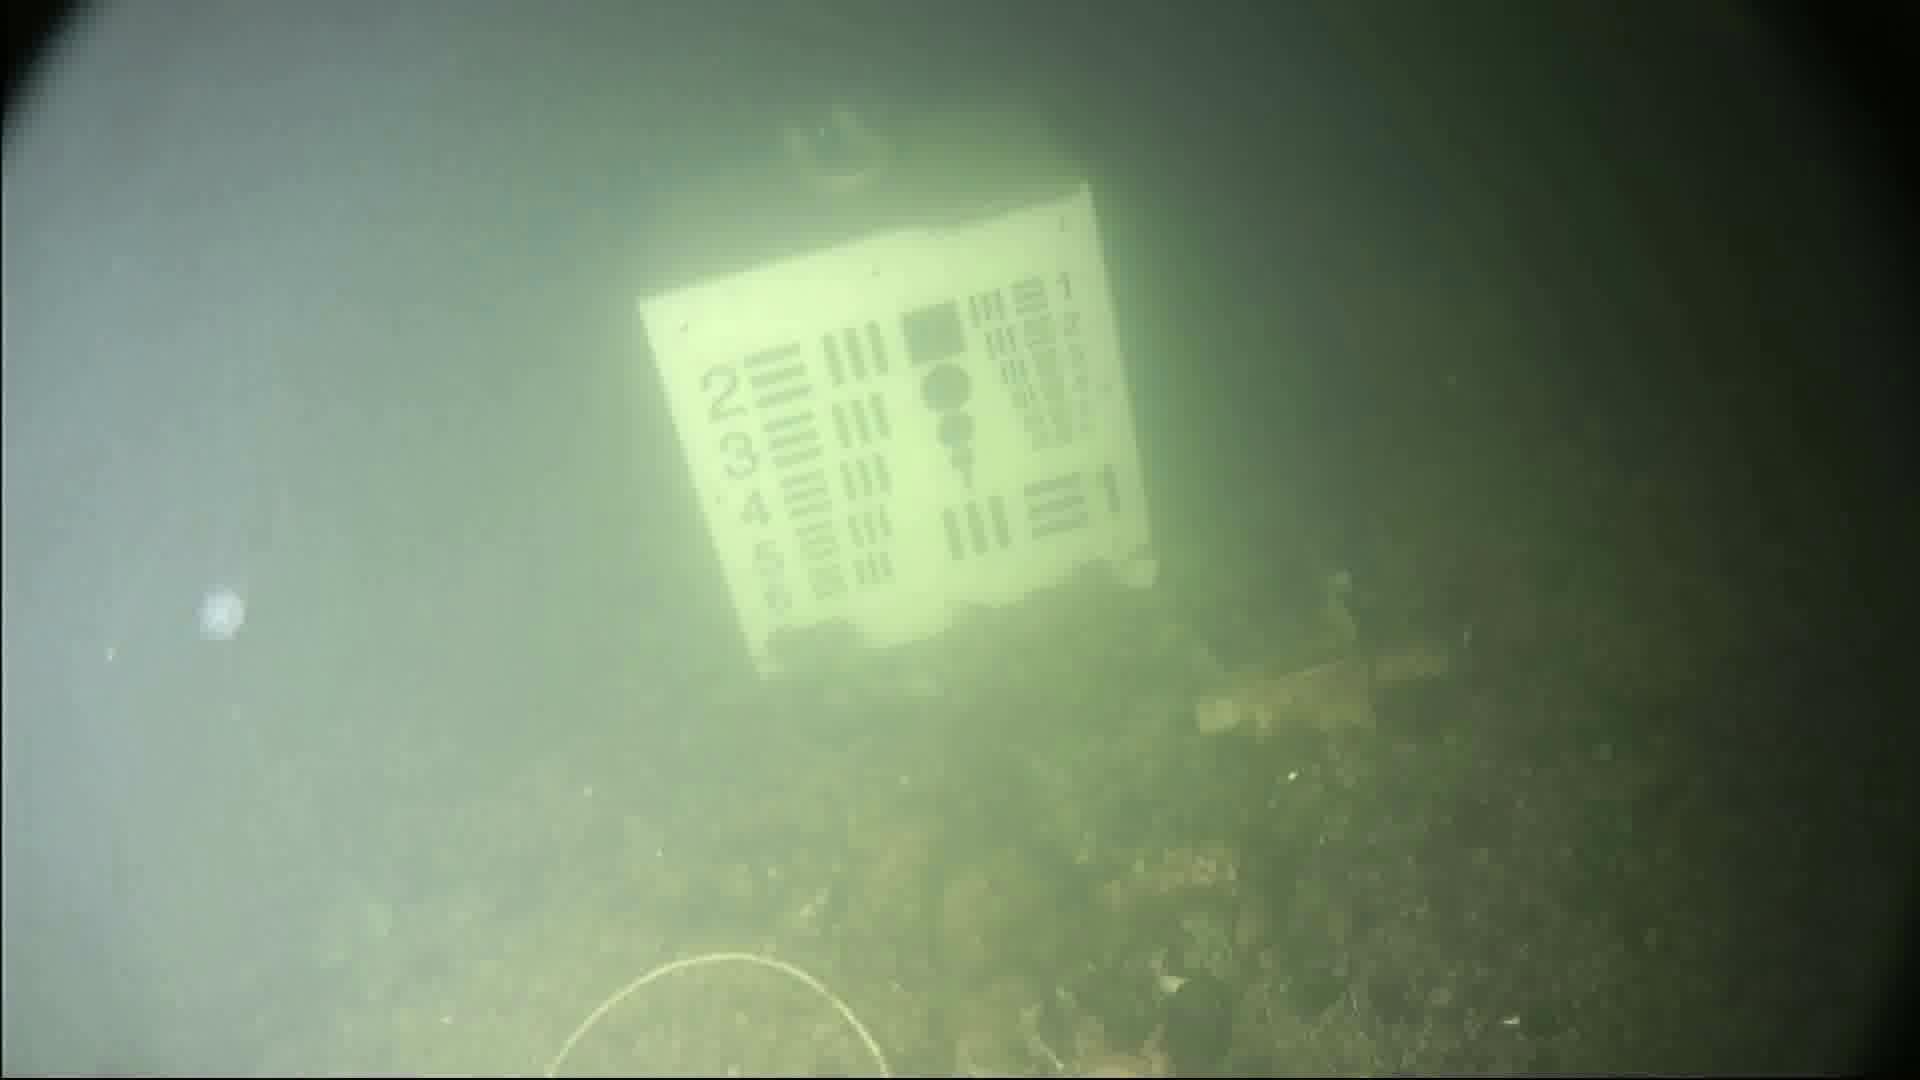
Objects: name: crab
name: jellyfish